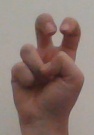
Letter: toot